United States Institute of Peace Headquarters

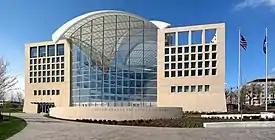
USIP's headquarters in 2011

The United States Institute of Peace Headquarters was built to house staff offices and other facilities for the government-funded think tank focused on peacemaking and conflict avoidance. The building was the first permanent home for the United States Institute of Peace (USIP), established in 1984. The building is at a prominent location near the National Mall and Potomac River in the Foggy Bottom neighborhood of Washington, D.C. The environmentally friendly building, noted for its unique roof, was designed by architect Moshe Safdie and completed in 2011. Critics' reviews of the building's design have been mixed.